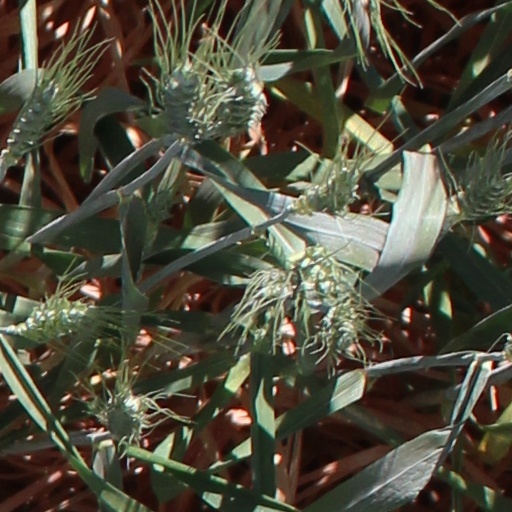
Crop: wheat